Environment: real
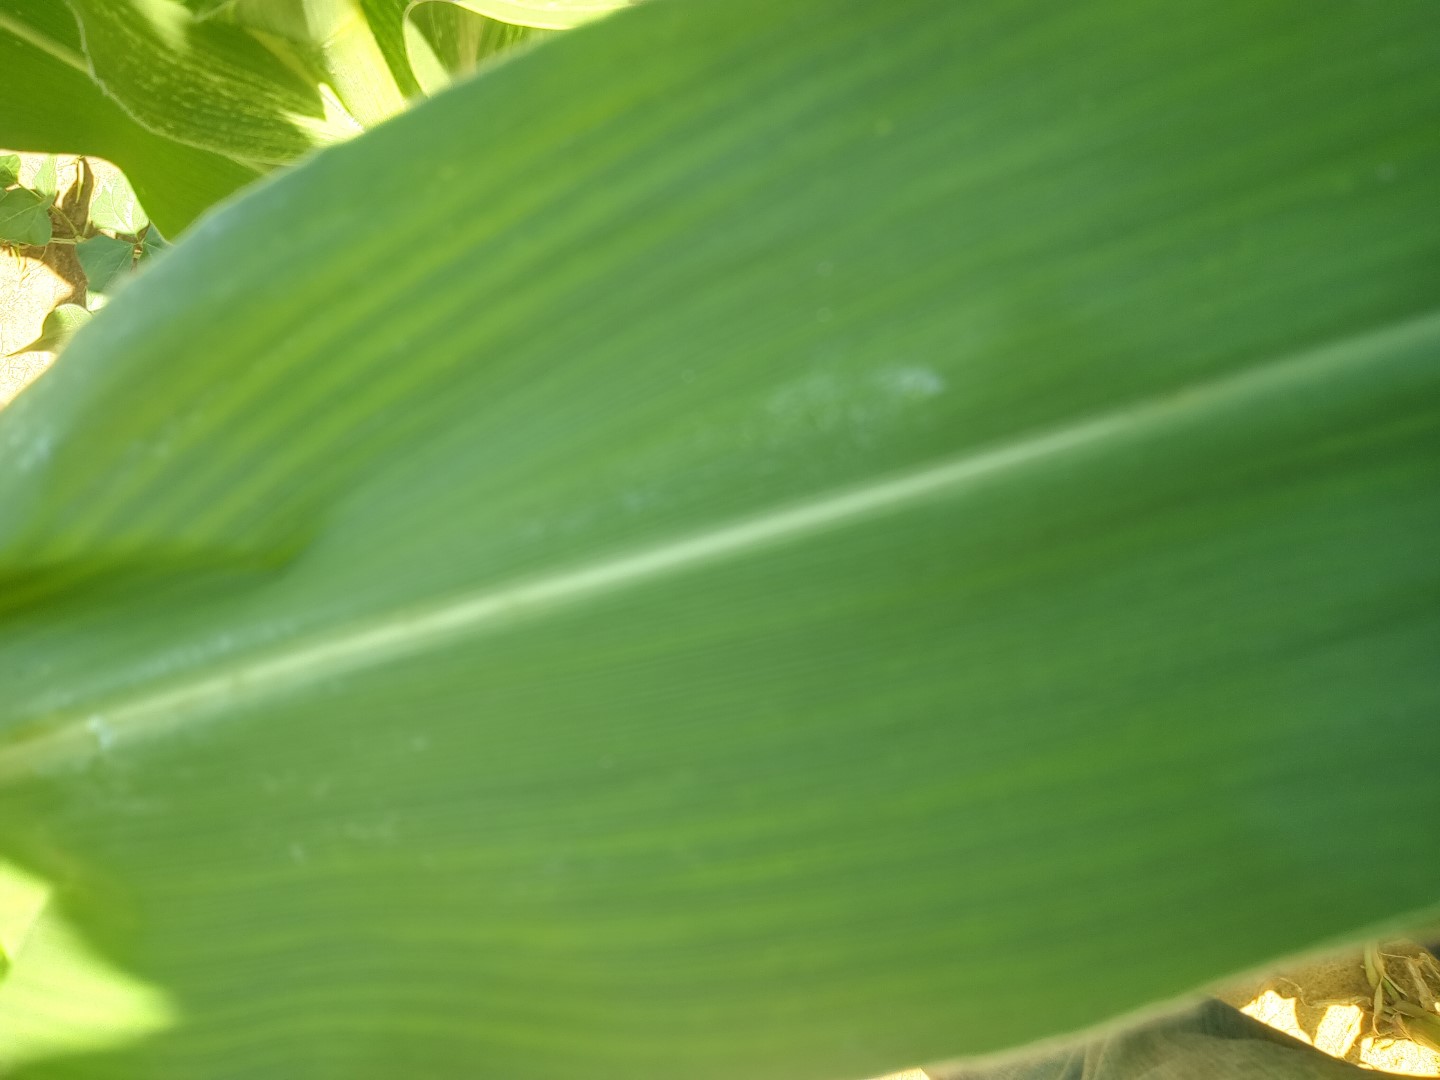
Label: healthy